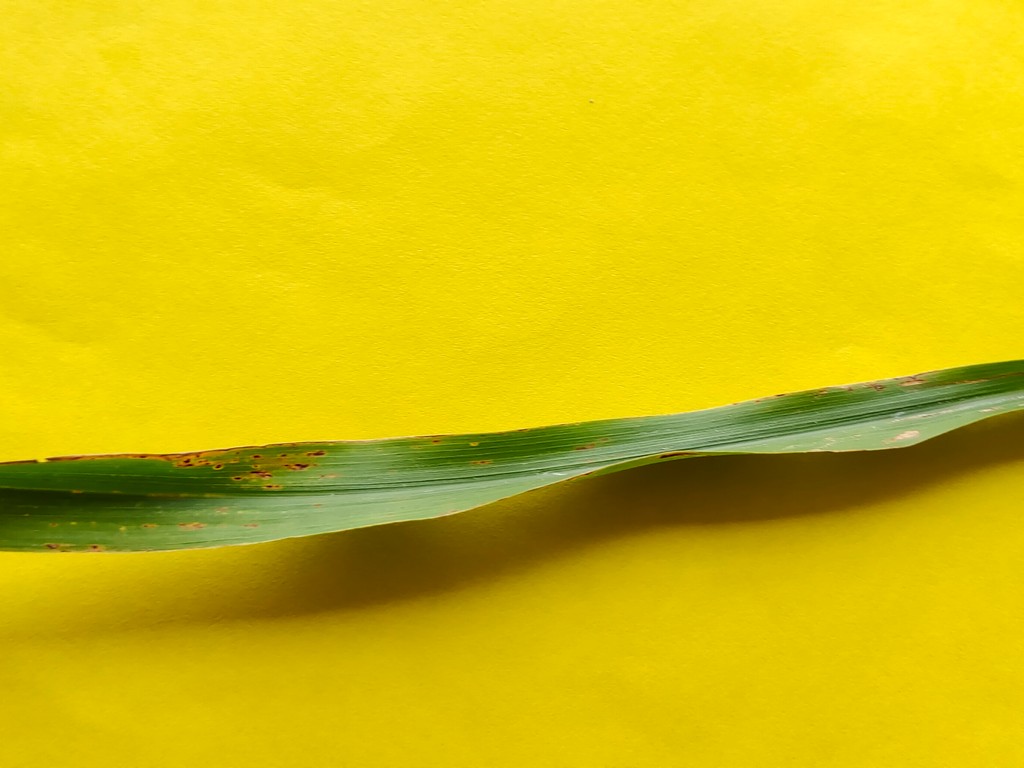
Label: Unhealthy